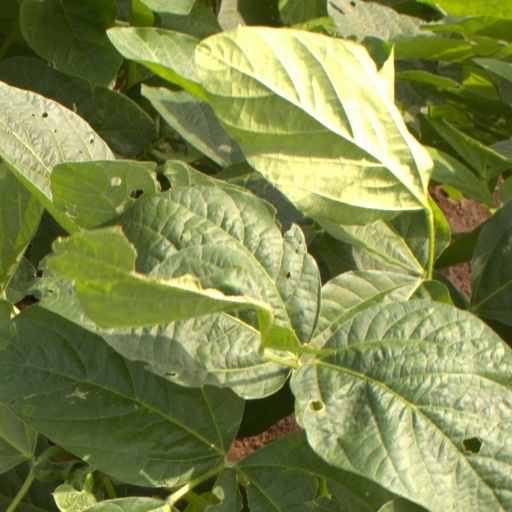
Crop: soybean